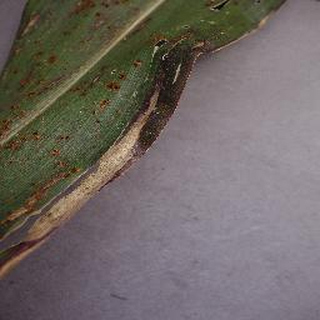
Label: corn_northern_leaf_blight